Strike the Blood II

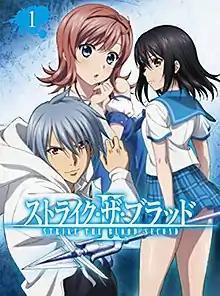
The cover of the first Blu-ray compilation of the second season released by Warner Home Video.

Strike the Blood is an anime series adapted from the light novel series of the same title written by Gakuto Mikumo with illustrations by Manyako. The second OVA series based on the 9th light novel, co-produced by Silver Link and Connect and with returning director Hideyo Yamamoto, was released between November 21, 2016, and May 24, 2017. The opening theme song is "Blood on the EDGE" by Kishida Kyōdan & The Akeboshi Rockets and the ending theme song is by Risa Taneda.